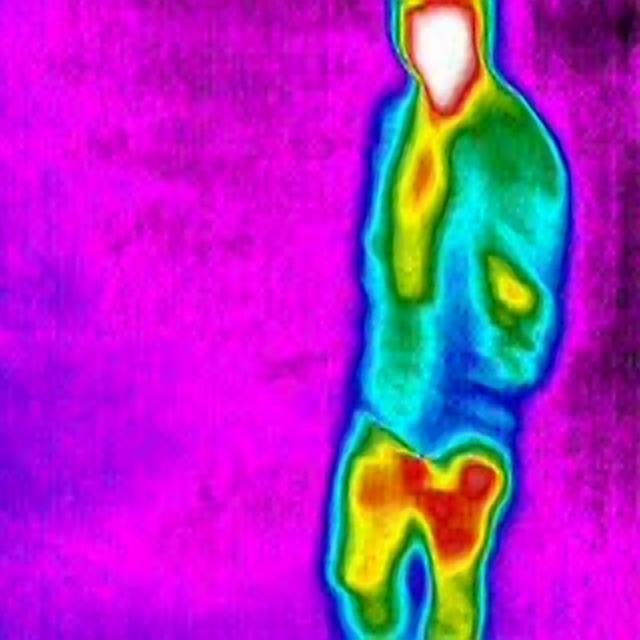
Detected objects:
label: person